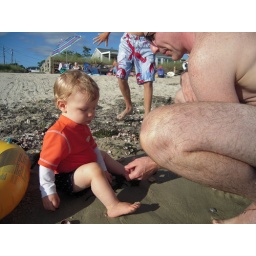
first time in the sand & water